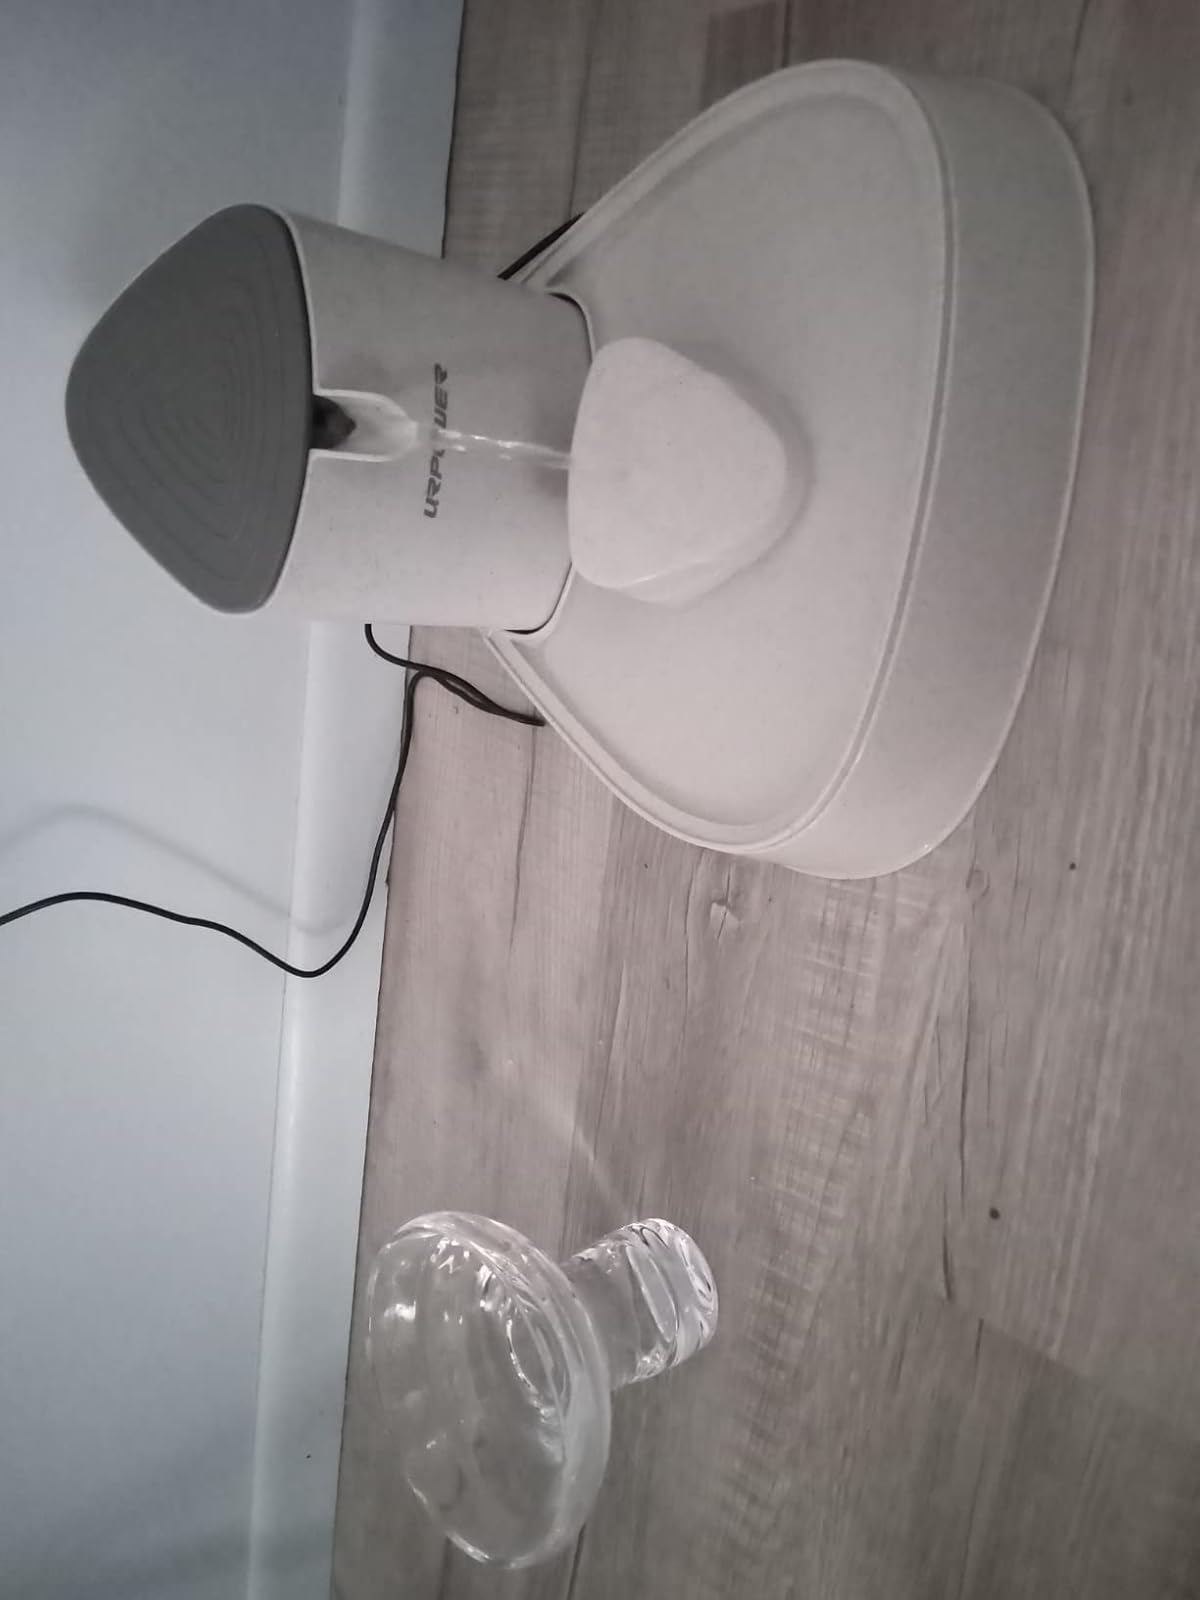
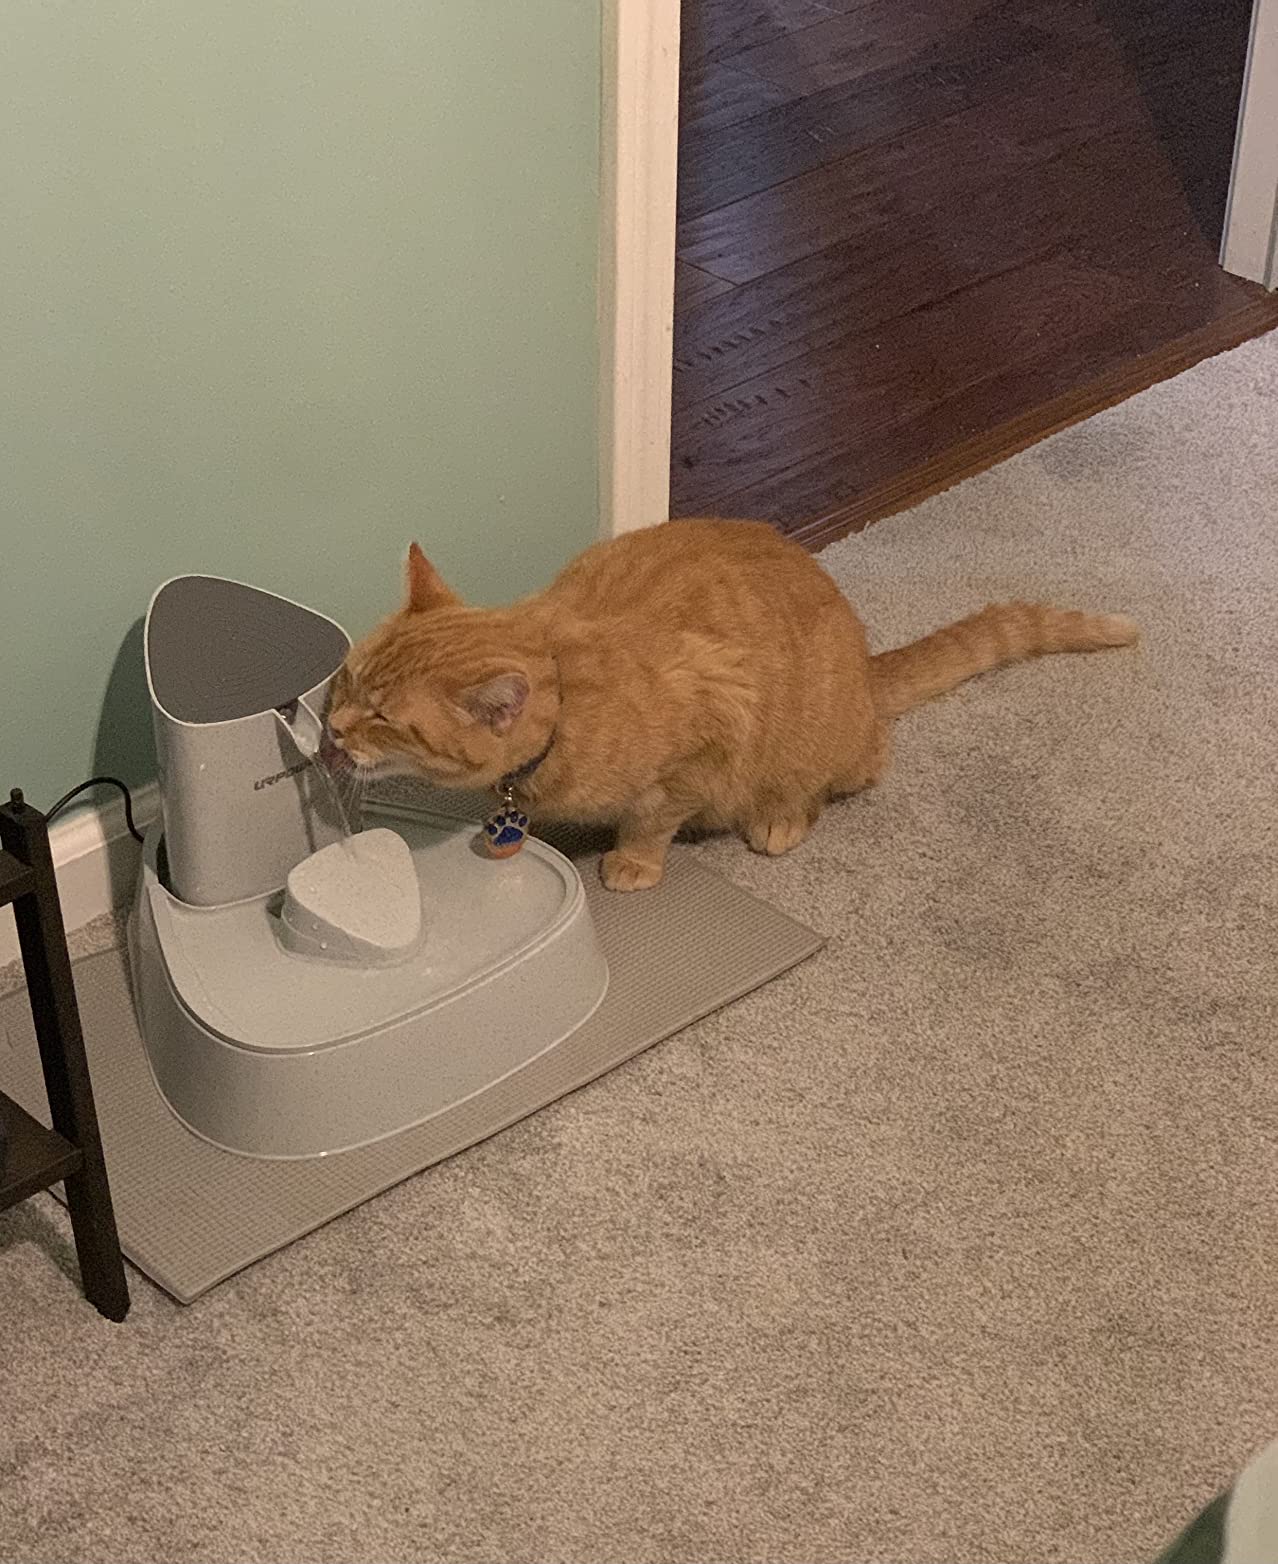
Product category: items_bowl
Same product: yes